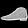
Label: Ankle boot